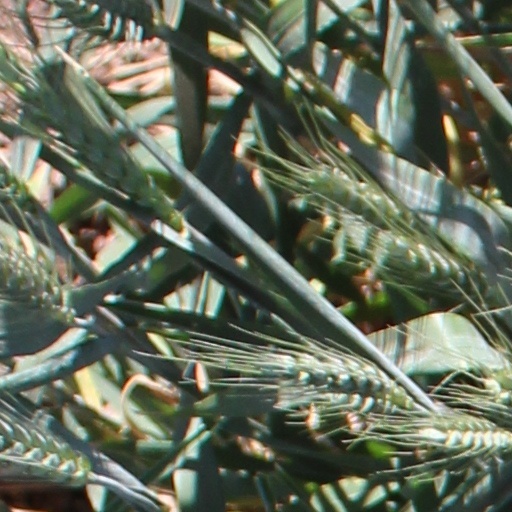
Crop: wheat